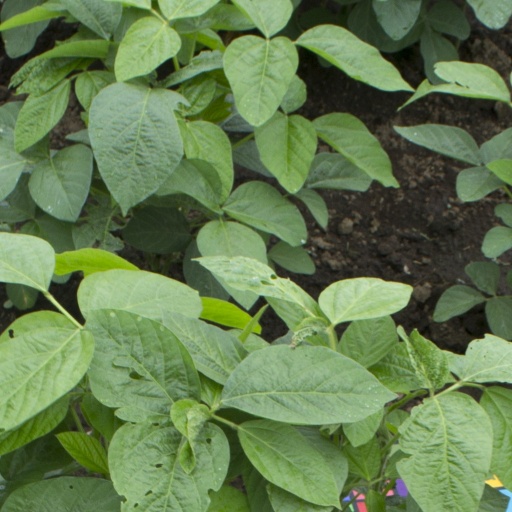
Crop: soybean